Mount Barker Road

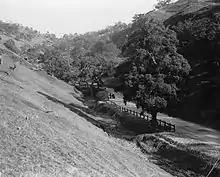
Mount Barker Road in 1900

Mount Barker Road served as an early alignment of Princes Highway some time after it was first declared in South Australia in February 1922, initially defined along Mount Barker Road and the route via now known as Strathalbyn Road from Adelaide via Aldgate, Mylor, Macclesfield, Strathalbyn, Langhorne Creek, crossing the Murray River at Wellington and then continuing along the present route beyond Meningie, By 1928, the route was re-aligned to run further along Mount Barker Road through Mount Barker, and along Wellington Road via Wistow and Woodchester to Langhorne Creek, although by 1935 this alignment was changed to run via Nairne, Kanmantoo, Murray Bridge and Tailem Bend (along what is now known as the "Old Princes Highway").